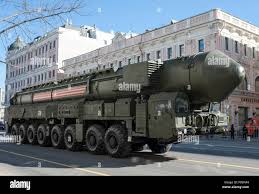
Label: Rs-24